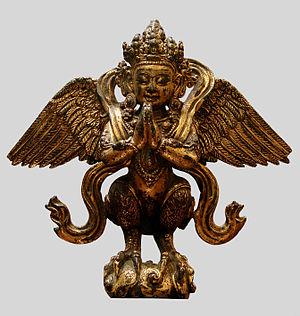
Kinnara, Chine, laiton doré, règne de l'empereur Xuande (1426-1435). Musée Guimet à Paris.